Religion in Varanasi

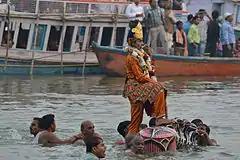
Krishna standing on serpent Kaliya during Nag Nathaiya festival in Varanasi

Varanasi is a pilgrimage site or tirtha (holy place) for Jains, as four of their Tirthankaras were born here during the 8th century BC. In the 8th century BC, Parsvanatha, the 23rd Tirthankara, was born near Bhelupur in Varanasi, now identified with the Parshvanatha Jain temple; he propounded the triad-principle of the Mahavratas (great vows) – ahimsa ("non-violence"), asteya ("non-stealing") and aparigraha ("non-accumulation"). During archaeological excavations at this site, many Jain images were excavated which dated to the 9th–11th centuries BC, while a few images date to the 5th century BC. After Parsvanatha, Mahavira came here in the 6th century BC. It is also said to be the birthplace of Suparshvanatha though the exact location of his birth is not known. It is believed that the present Jain temple in Sarnath, near the Dhamekh Stupa, commemorates the birthplace of Shreyansnatha, the 11th Thirthankara who was born in the village of Simhapur. At Simhapur, there are two Jain temples, one of Svetamabara and the other of Digambara.